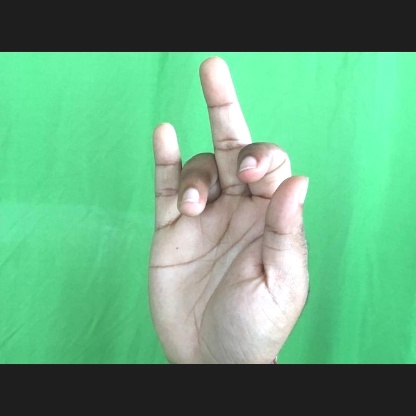
Mudra: Shukatundam